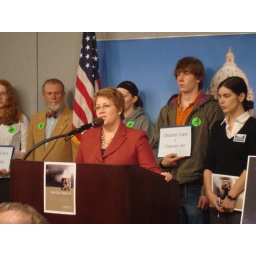
Rep. Erin Murphy describes schools in her district affected by air pollution created by cars and trucks